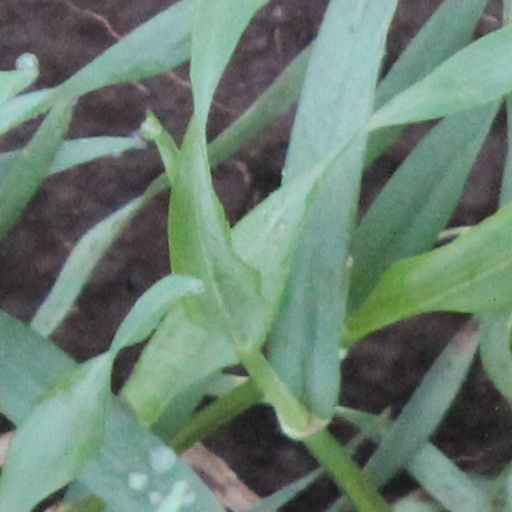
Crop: wheat